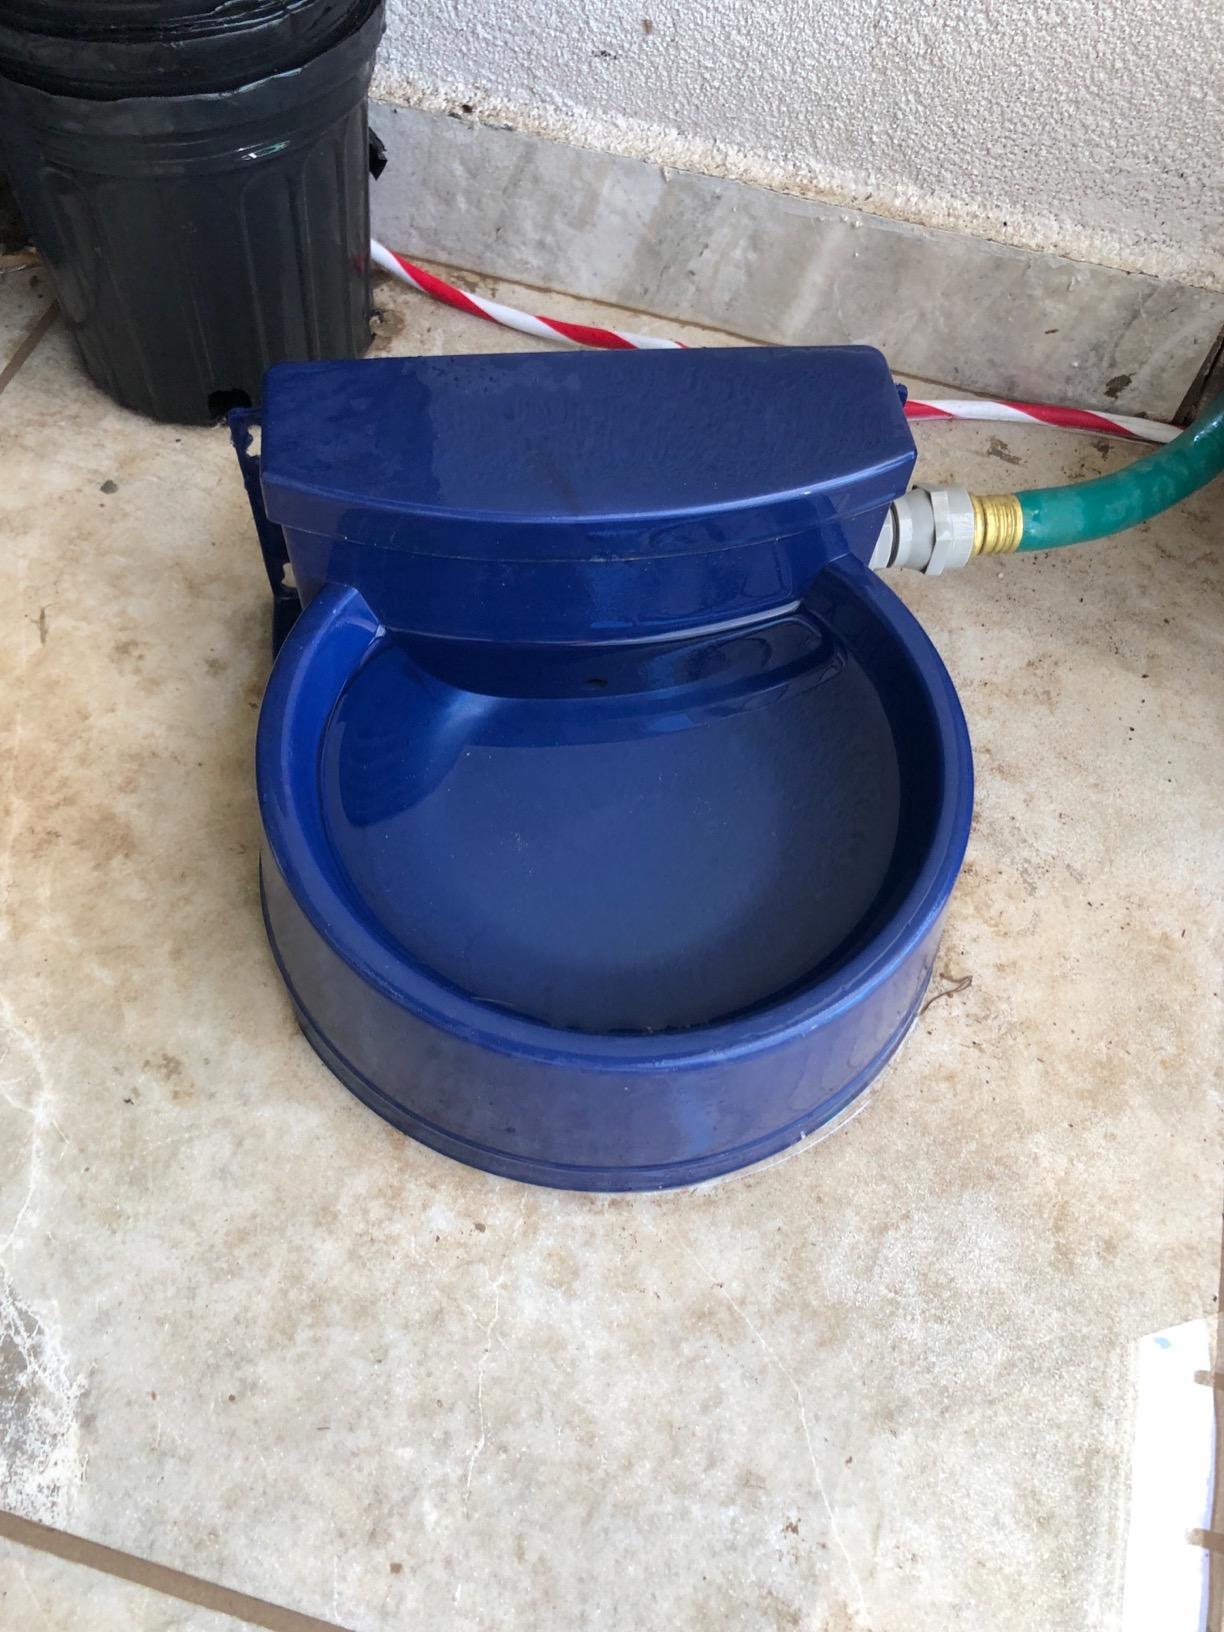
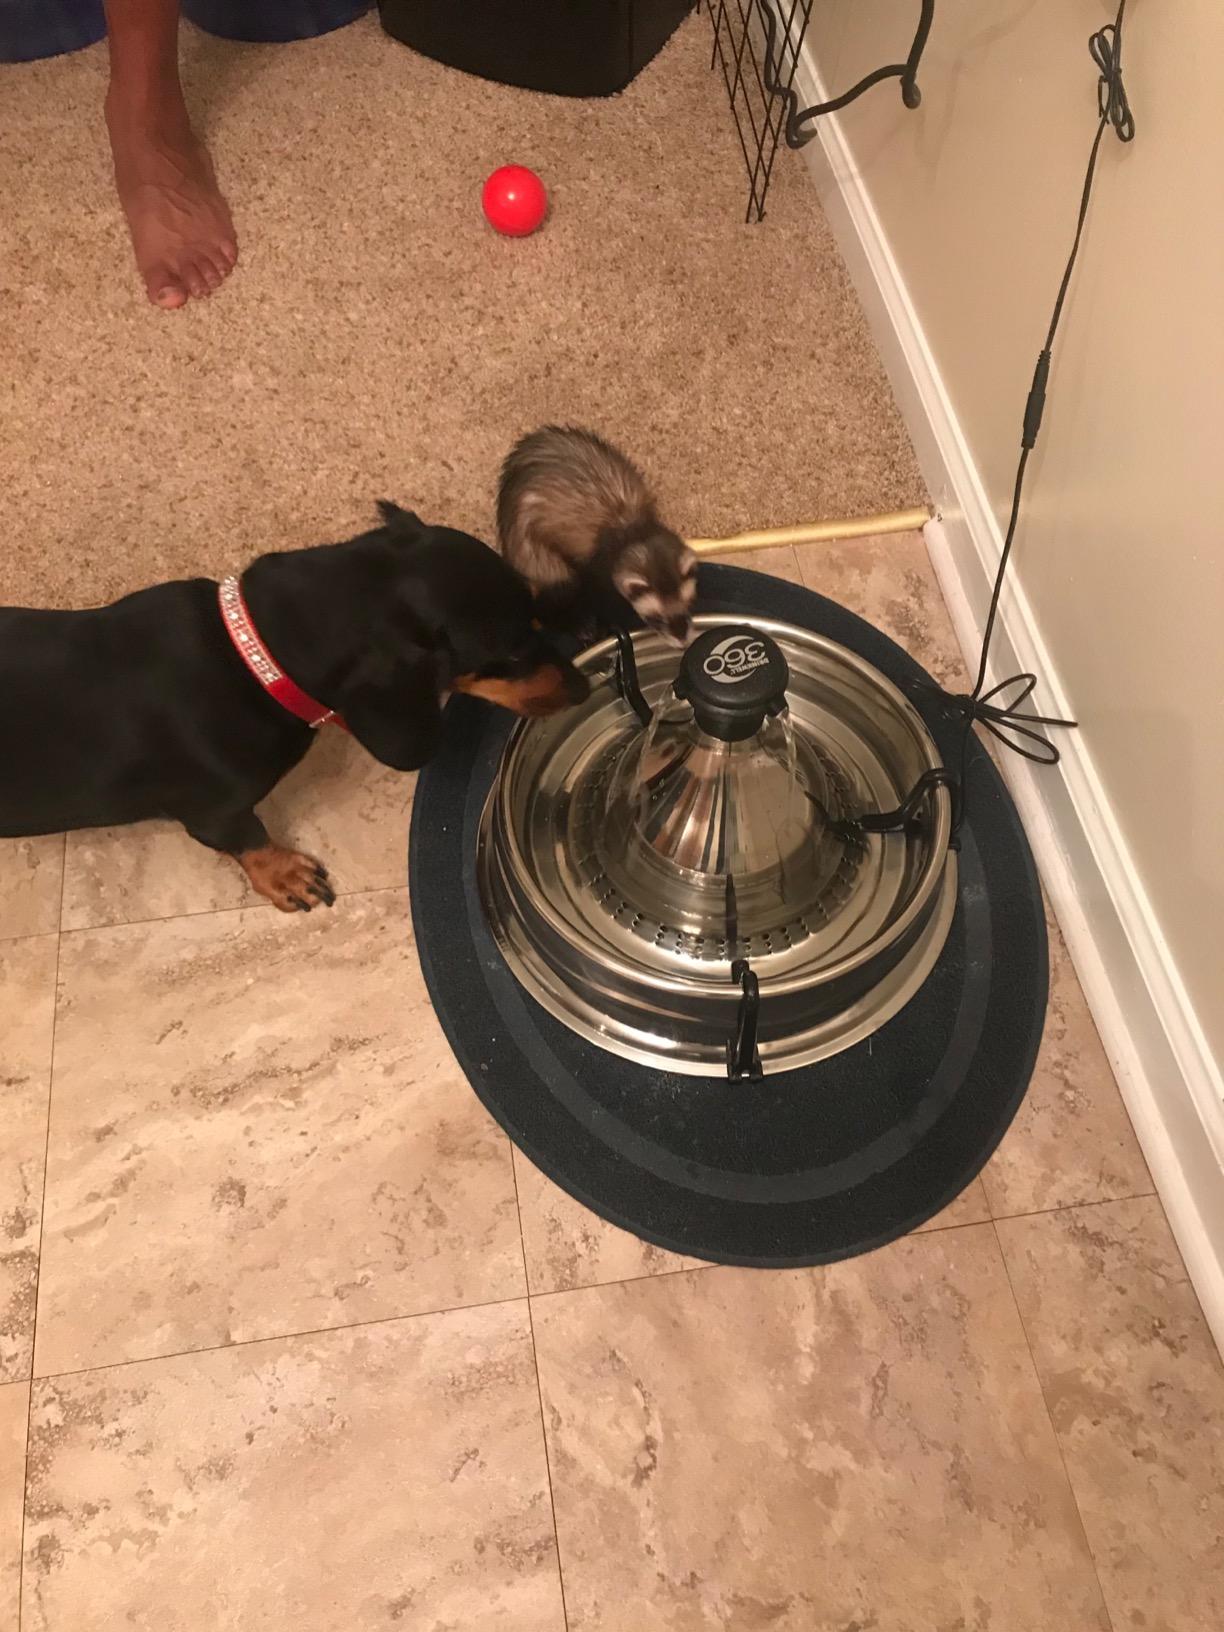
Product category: items_bowl
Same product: no